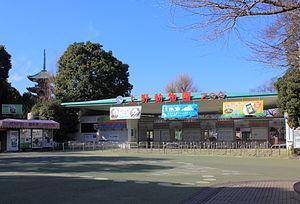
Le zoo d'Ueno est un parc zoologique japonais situé dans le parc d'Ueno à Tokyo. D'une surface de 14,3 hectares il présenterait plus de 10 000 animaux de 900 espèces, répartis dans plusieurs enclos ou bassins aménagés en fonction de leurs habitats naturels.